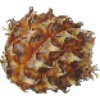
Label: Pineapple Mini 1